Tomb Raider: Chronicles

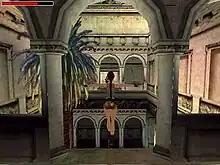
Lara Croft (centre) walks on a tightrope during an early level of "Chronicles".

"Tomb Raider: Chronicles" is an action-adventure video game in which the player assumes the role of archaeologist-adventurer Lara Croft, exploring a series of locations in search of ancient artefacts. The events of "Chronicles" are portrayed as a series of flashbacks to adventures at different points in Lara's life. The levels are split between four locations: Rome, the coast of Russia, an island near Ireland, and a corporate building in New York City. The Windows version includes a level editor, allowing players to create levels using available "Tomb Raider" architecture and mechanics.